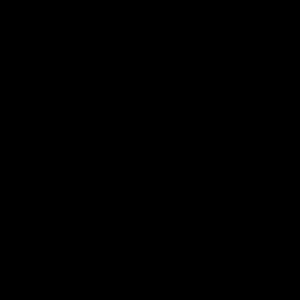
En mathématiques, le cercle trigonométrique est un cercle qui permet d'illustrer et de définir des notions comme celles d'angle, de radian et les fonctions trigonométriques : cosinus, sinus, tangente. Il s'agit du cercle dont le rayon est égal à 1 et qui est centré sur l'origine du repère, dans le plan usuel muni d'un repère orthonormé.
Le cercle unité est une expression courante pour désigner l'ensemble des nombres complexes de module 1. Si le module est vu comme une norme euclidienne, le cercle est une courbe de longueur 2π, et est le bord d'un disque d'aire π. Le cercle unité est l'image de l'axe des imaginaires purs iℝ par l'exponentielle complexe.